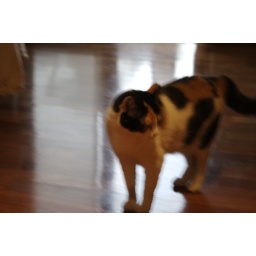
cat in orange